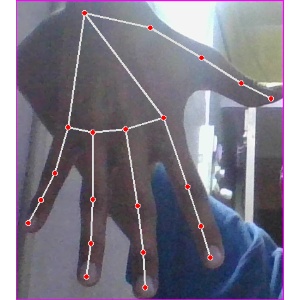
अक्षर: ढ